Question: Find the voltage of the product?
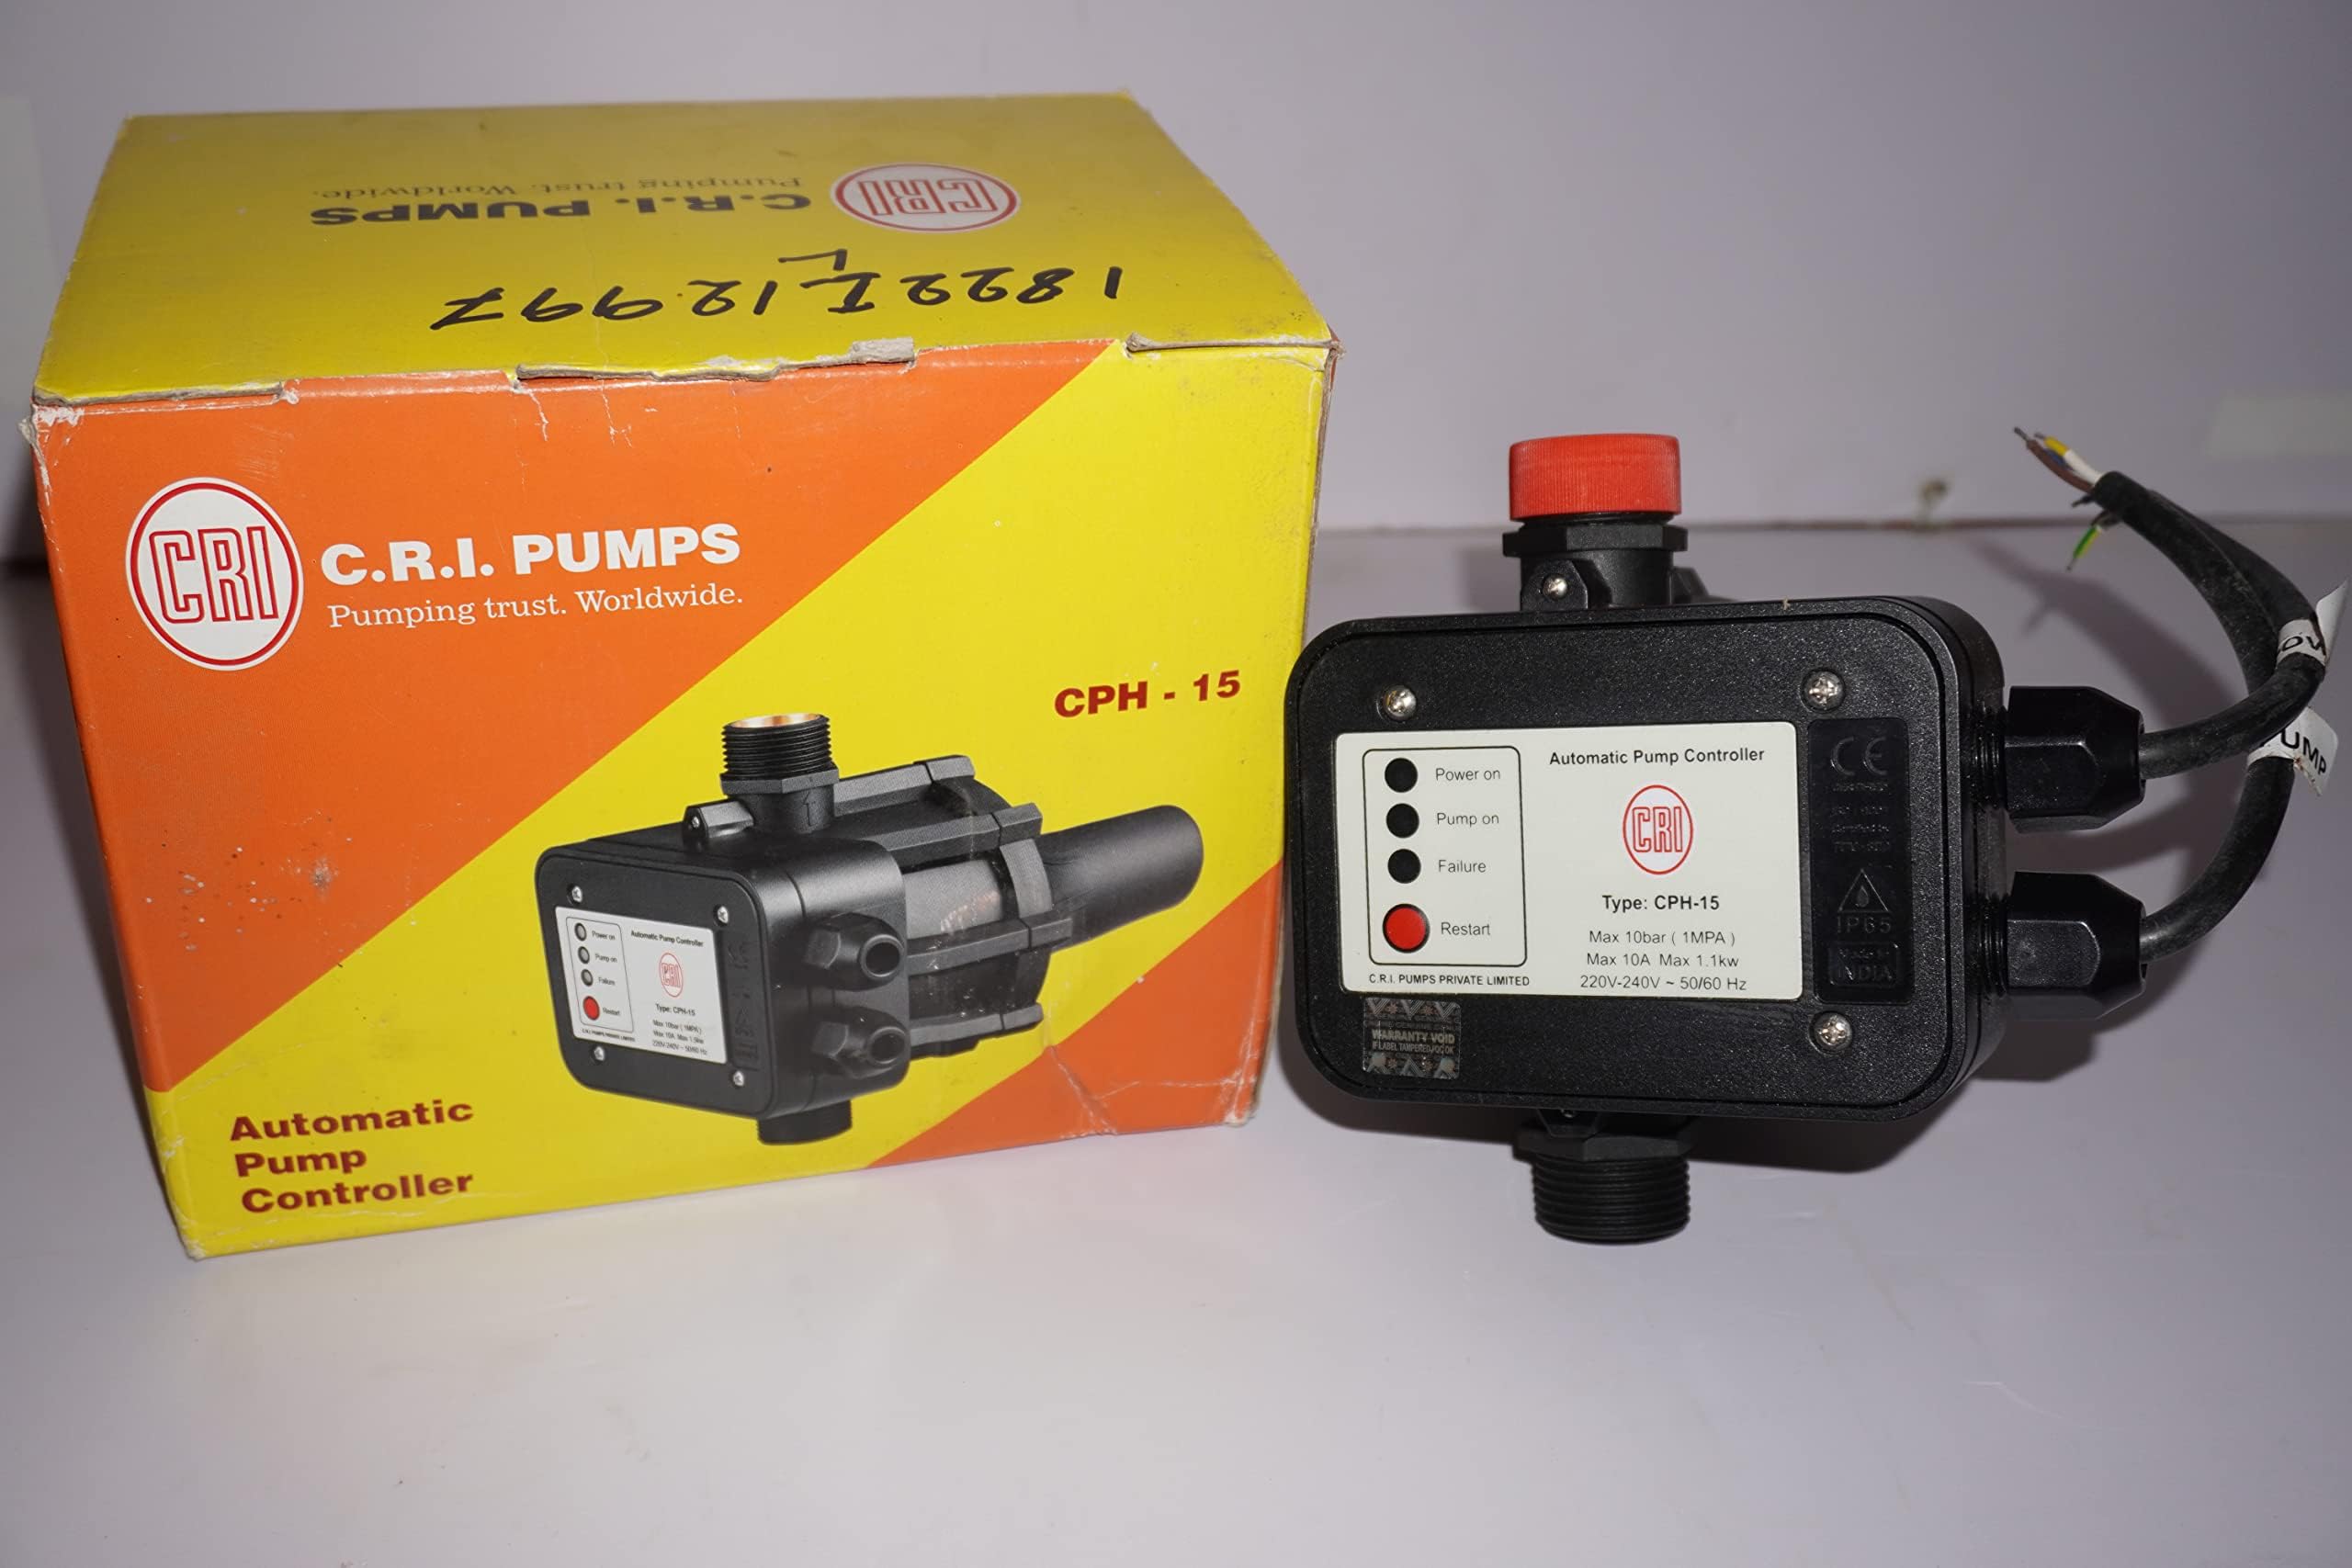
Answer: [220.0, 240.0] volt